Albanian literature

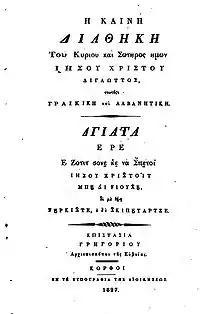
The New Testament, translated into Albanian, published using Greek characters, 1827.

"Meshari" (The Missal) by Gjon Buzuku, published by him in 1555, is the first literary work published in Albanian. The refined level of the language and the stabilised orthography must be a result of an earlier tradition of writing Albanian, a tradition that is not known. But there is some fragmented evidence, dating earlier than Buzuku, which indicates that Albanian was written at least since the 14th century AD. The first known evidence dates from 1332 AD and deals with the French Dominican Guillelmus Adae, Archbishop of Antivari, who in a report in Latin writes that Albanians use Latin letters in their books although their language is quite different from Latin. Of special importance in supporting this are: a baptizing formula ("Unte paghesont premenit Atit et Birit et spertit senit") of 1462, written in Albanian within a text in Latin by the bishop of Durrës, Pal Engjëlli; a glossary with Albanian words of 1497 by Arnold von Harff, a German who had travelled through Albania, and a 15th-century fragment from the Bible from the Gospel of Matthew, also in Albanian, but in Greek letters.